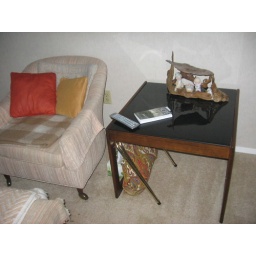
Midcentury barrel chair (2) with teak and smoked glass end table, in set of 4